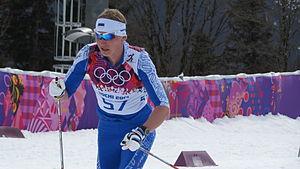
Karel Tammjärv est un fondeur estonien, né le 25 mai 1989 à Tartu.